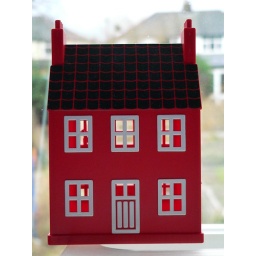
Flat packed plastic money box thing bought for a quid in a Charity shop. Nice.